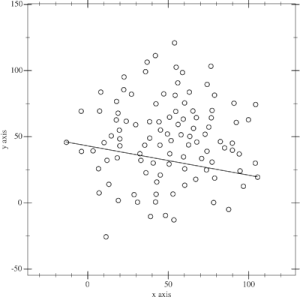
En géométrie algorithmique, quickhull est un algorithme pour le calcul de l'enveloppe convexe. C'est un algorithme du type diviser pour régner.